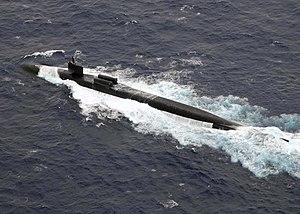
L'USS Ohio est un sous-marin nucléaire lanceur de missiles de croisière, navire de tête de sa classe, la classe Ohio. Il s'agit du quatrième navire de l'United States Navy à être nommé d'après le 17ᵉ état des États-Unis, l'Ohio. Il fut à l'origine déployé en tant que SSBN-726, comme sous-marin nucléaire lanceur d'engins avant de subir une importante refonte en 2002 le transformant en SSGN.